Nippo Jisho

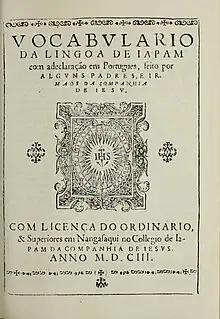
Frontispiece

The or Vocabulario da Lingoa de Iapam ("Vocabulário da Língua do Japão" in modern Portuguese; "Vocabulary of the Language of Japan" in English) is a Japanese-to-Portuguese dictionary compiled by Jesuit missionaries and published in Nagasaki, Japan, in 1603. Containing entries for 32,293 Japanese words with explanations in Portuguese, it was the first dictionary of Japanese to a European language. The original publication uses the Latin alphabet exclusively, without Japanese characters (i.e. kanji or kana).